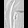
Label: Coat